East Thames Buses

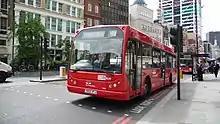
East Lancs Myllennium bodied Scania N94UB on route 42 in June 2009

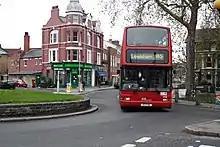
Plaxton President bodied Volvo B7TL on route 185 in December 2006

Mandela Way - West opened in late 2005 following the relocation from the existing base at Ash Grove. It had a Peak Vehicle Requirement of 53 buses and operated London bus routes 1, 42 and 185.